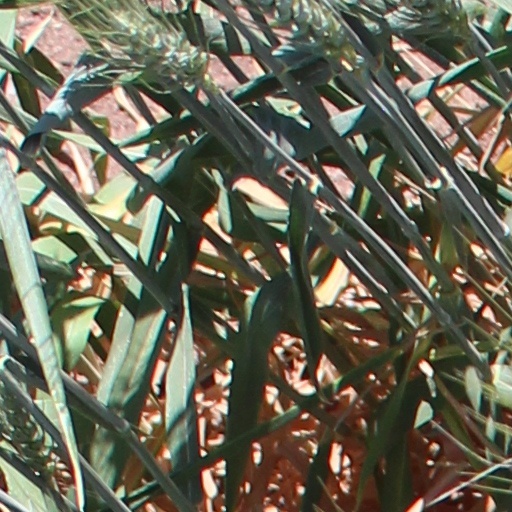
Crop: wheat